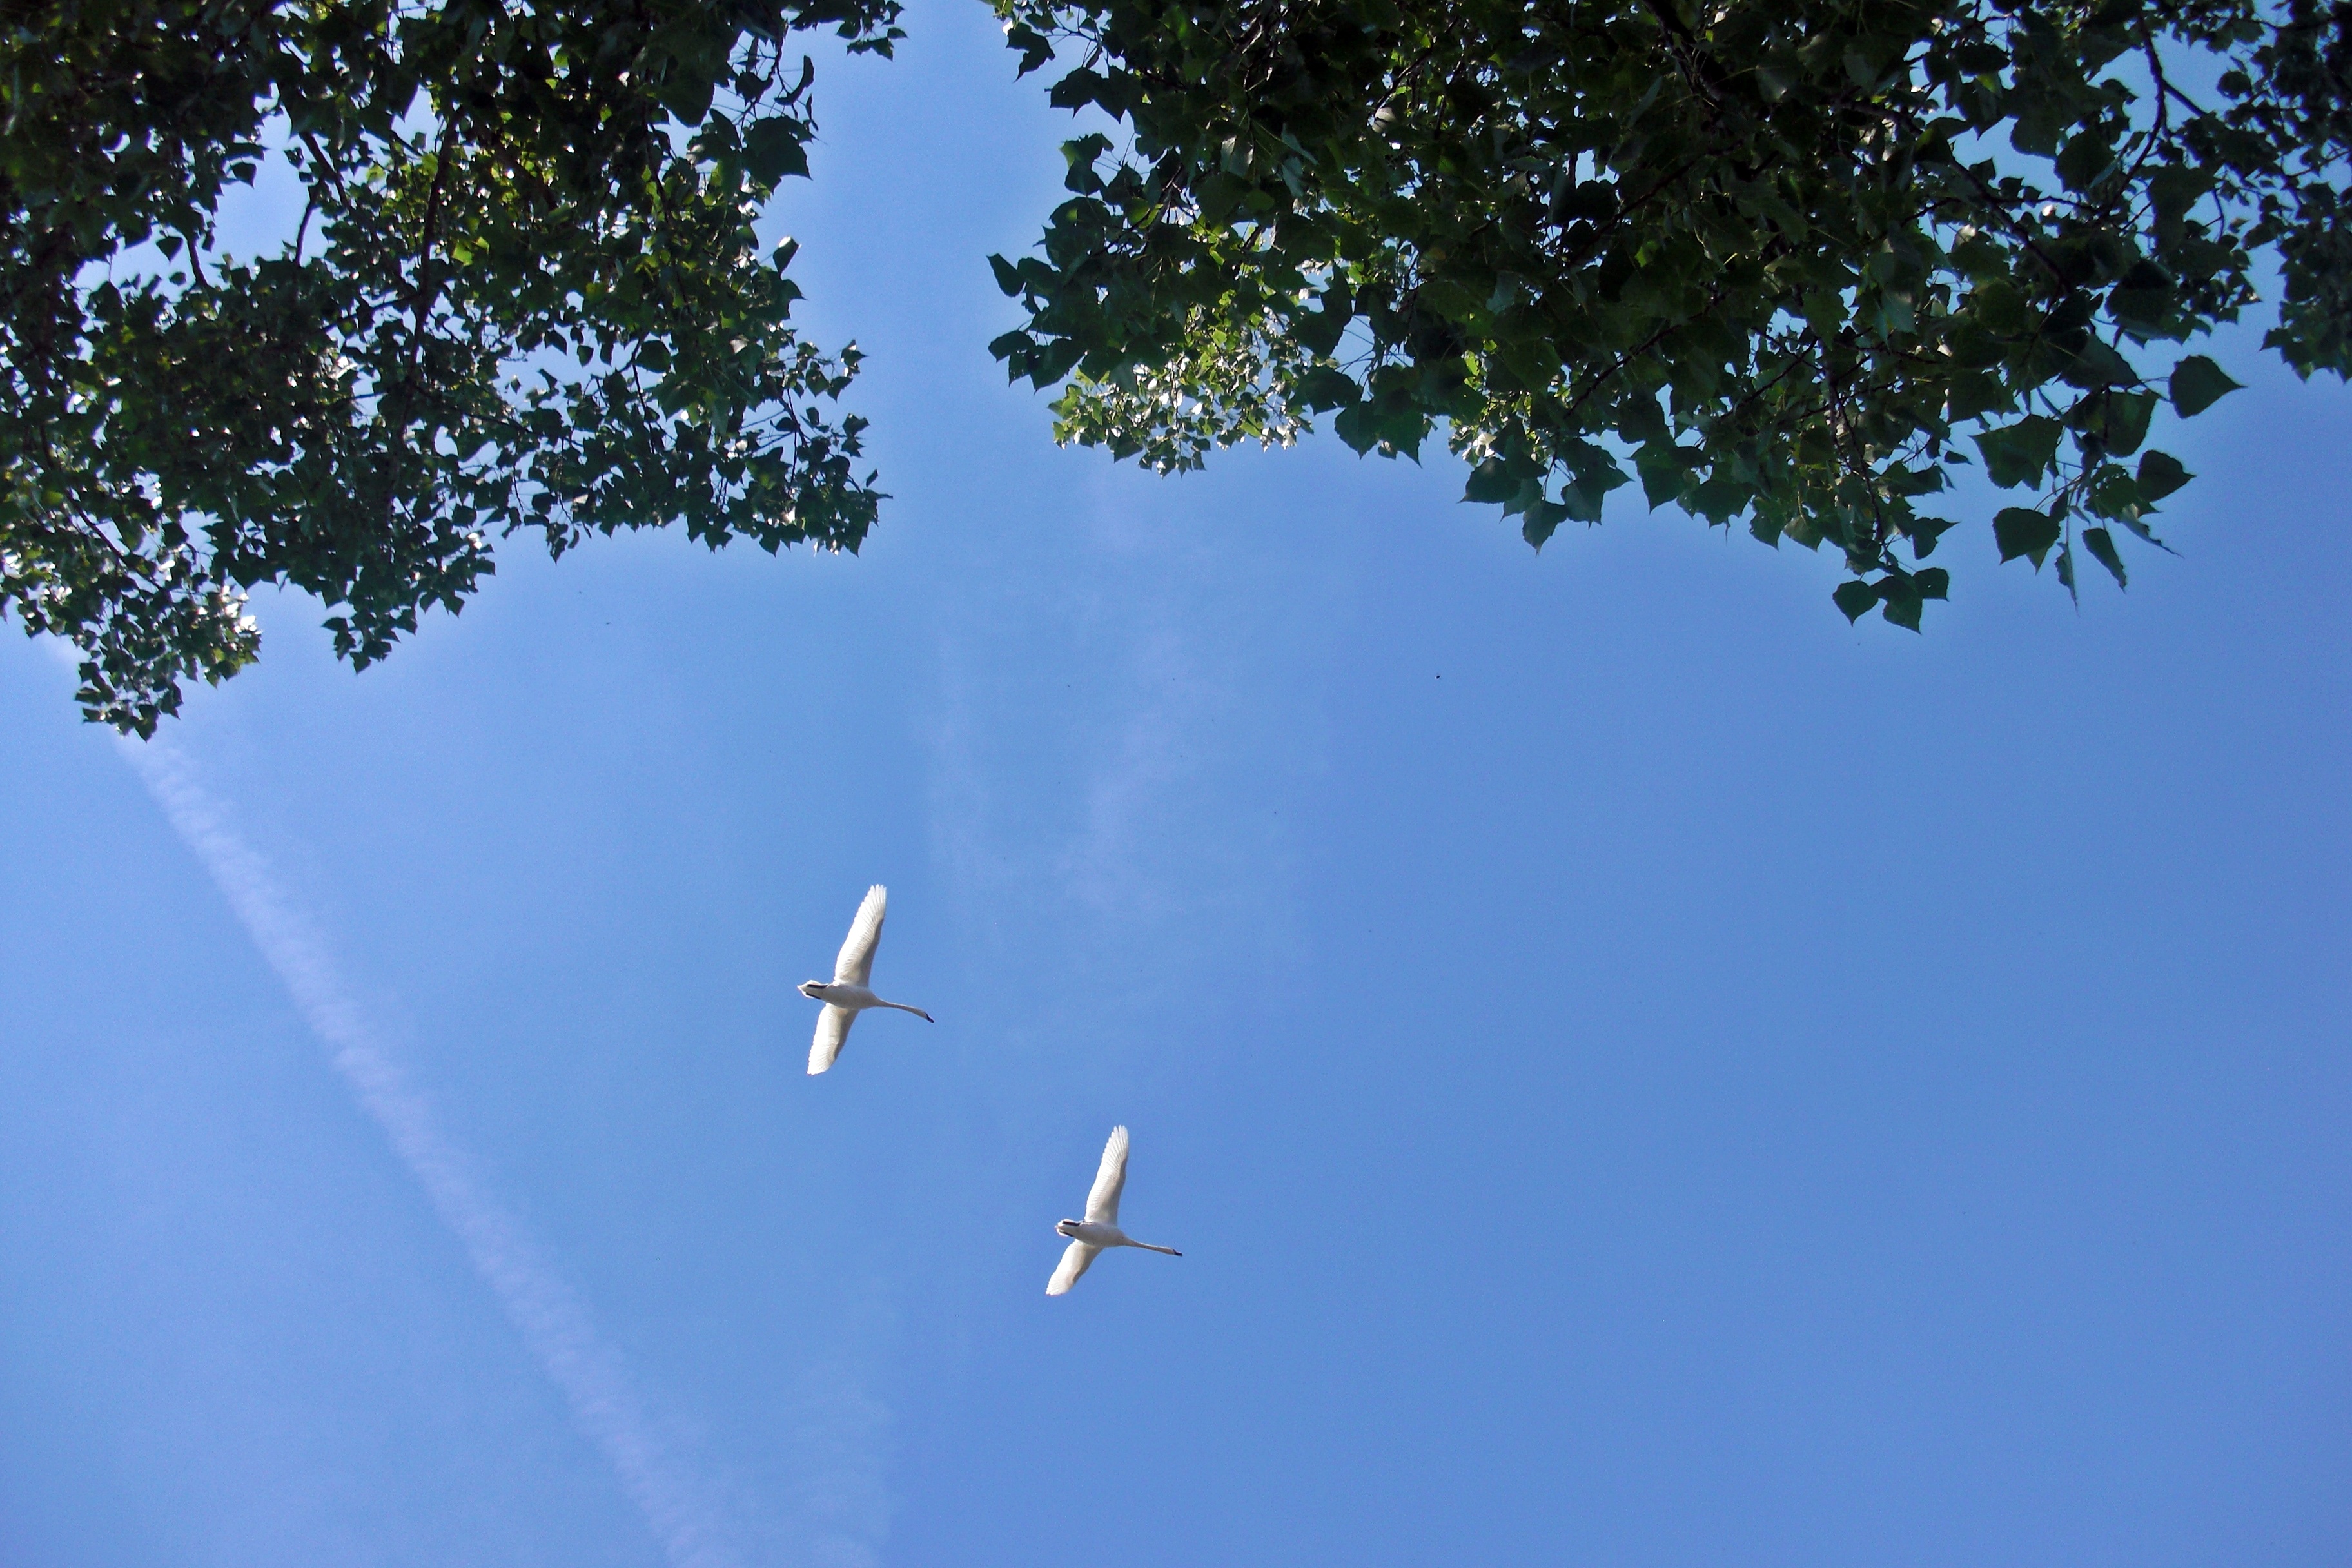
tree, bird, wing, sky, wind, fly, vehicle, flight, swans, waterfowl, atmosphere of earth